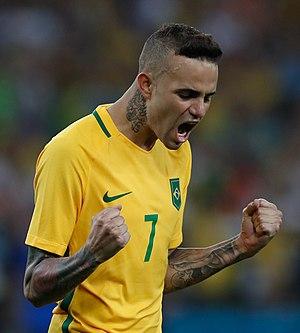
Luan Guilherme de Jesus Vieira plus communément appelé Luan Vieira ou simplement Luan, est un footballeur brésilien né le 27 mars 1993 à São José do Rio Preto. Il évolue au poste d'attaquant au Corinthians.